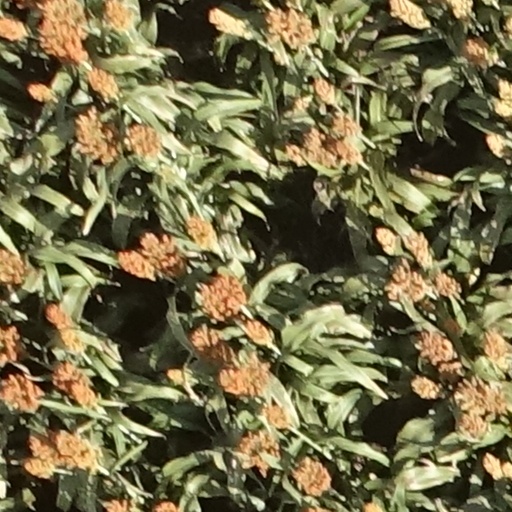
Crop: sorghum